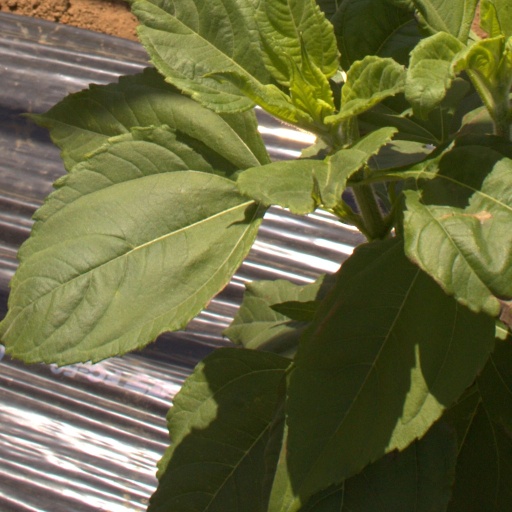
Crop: Jerusalem artichoke